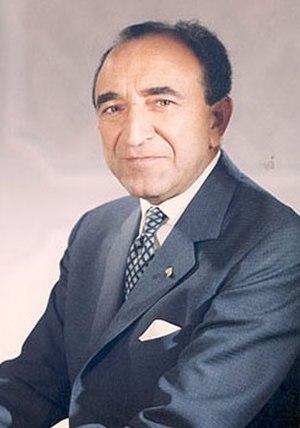
Portrait d'Amir Assadollah Alam, Premier Ministre (1962-1964) puis ministre de la Cour (1966-1977) d'Iran.
La célébration du 2 500ᵉ anniversaire de la fondation de l'empire perse se réfère à un ensemble de festivités et événements culturels qui ont été organisés en Iran durant l'année iranienne de mars 1971 à mars 1972 et notamment à l'automne 1971. Cette date se réfère à la mort du fondateur de l'empire perse, Cyrus II Le Grand, en -530. Elles sont surtout connues pour les fêtes organisées par le chah d'Iran Mohammad Reza Pahlavi à Shiraz, Pasargades et Persépolis sous le nom de Festival des arts de Shiraz-Persépolis, le reste des célébrations étant moins connues.